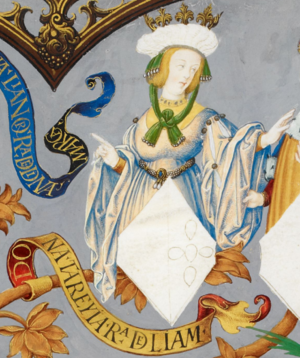
Thérèse de Portugal était reine de Léon en tant que première femme du roi Alphonse IX de León. Elle est l'aînée des filles de Sanche Ier et de Douce d'Aragon. Lorsque son mariage est annulé pour consanguinité, elle se retire dans un couvent. Elle est béatifiée en 1705.
Cette liste concerne les saints et les bienheureux, reconnus comme tels par l'Église catholique, ayant vécu au XIIIᵉ siècle.